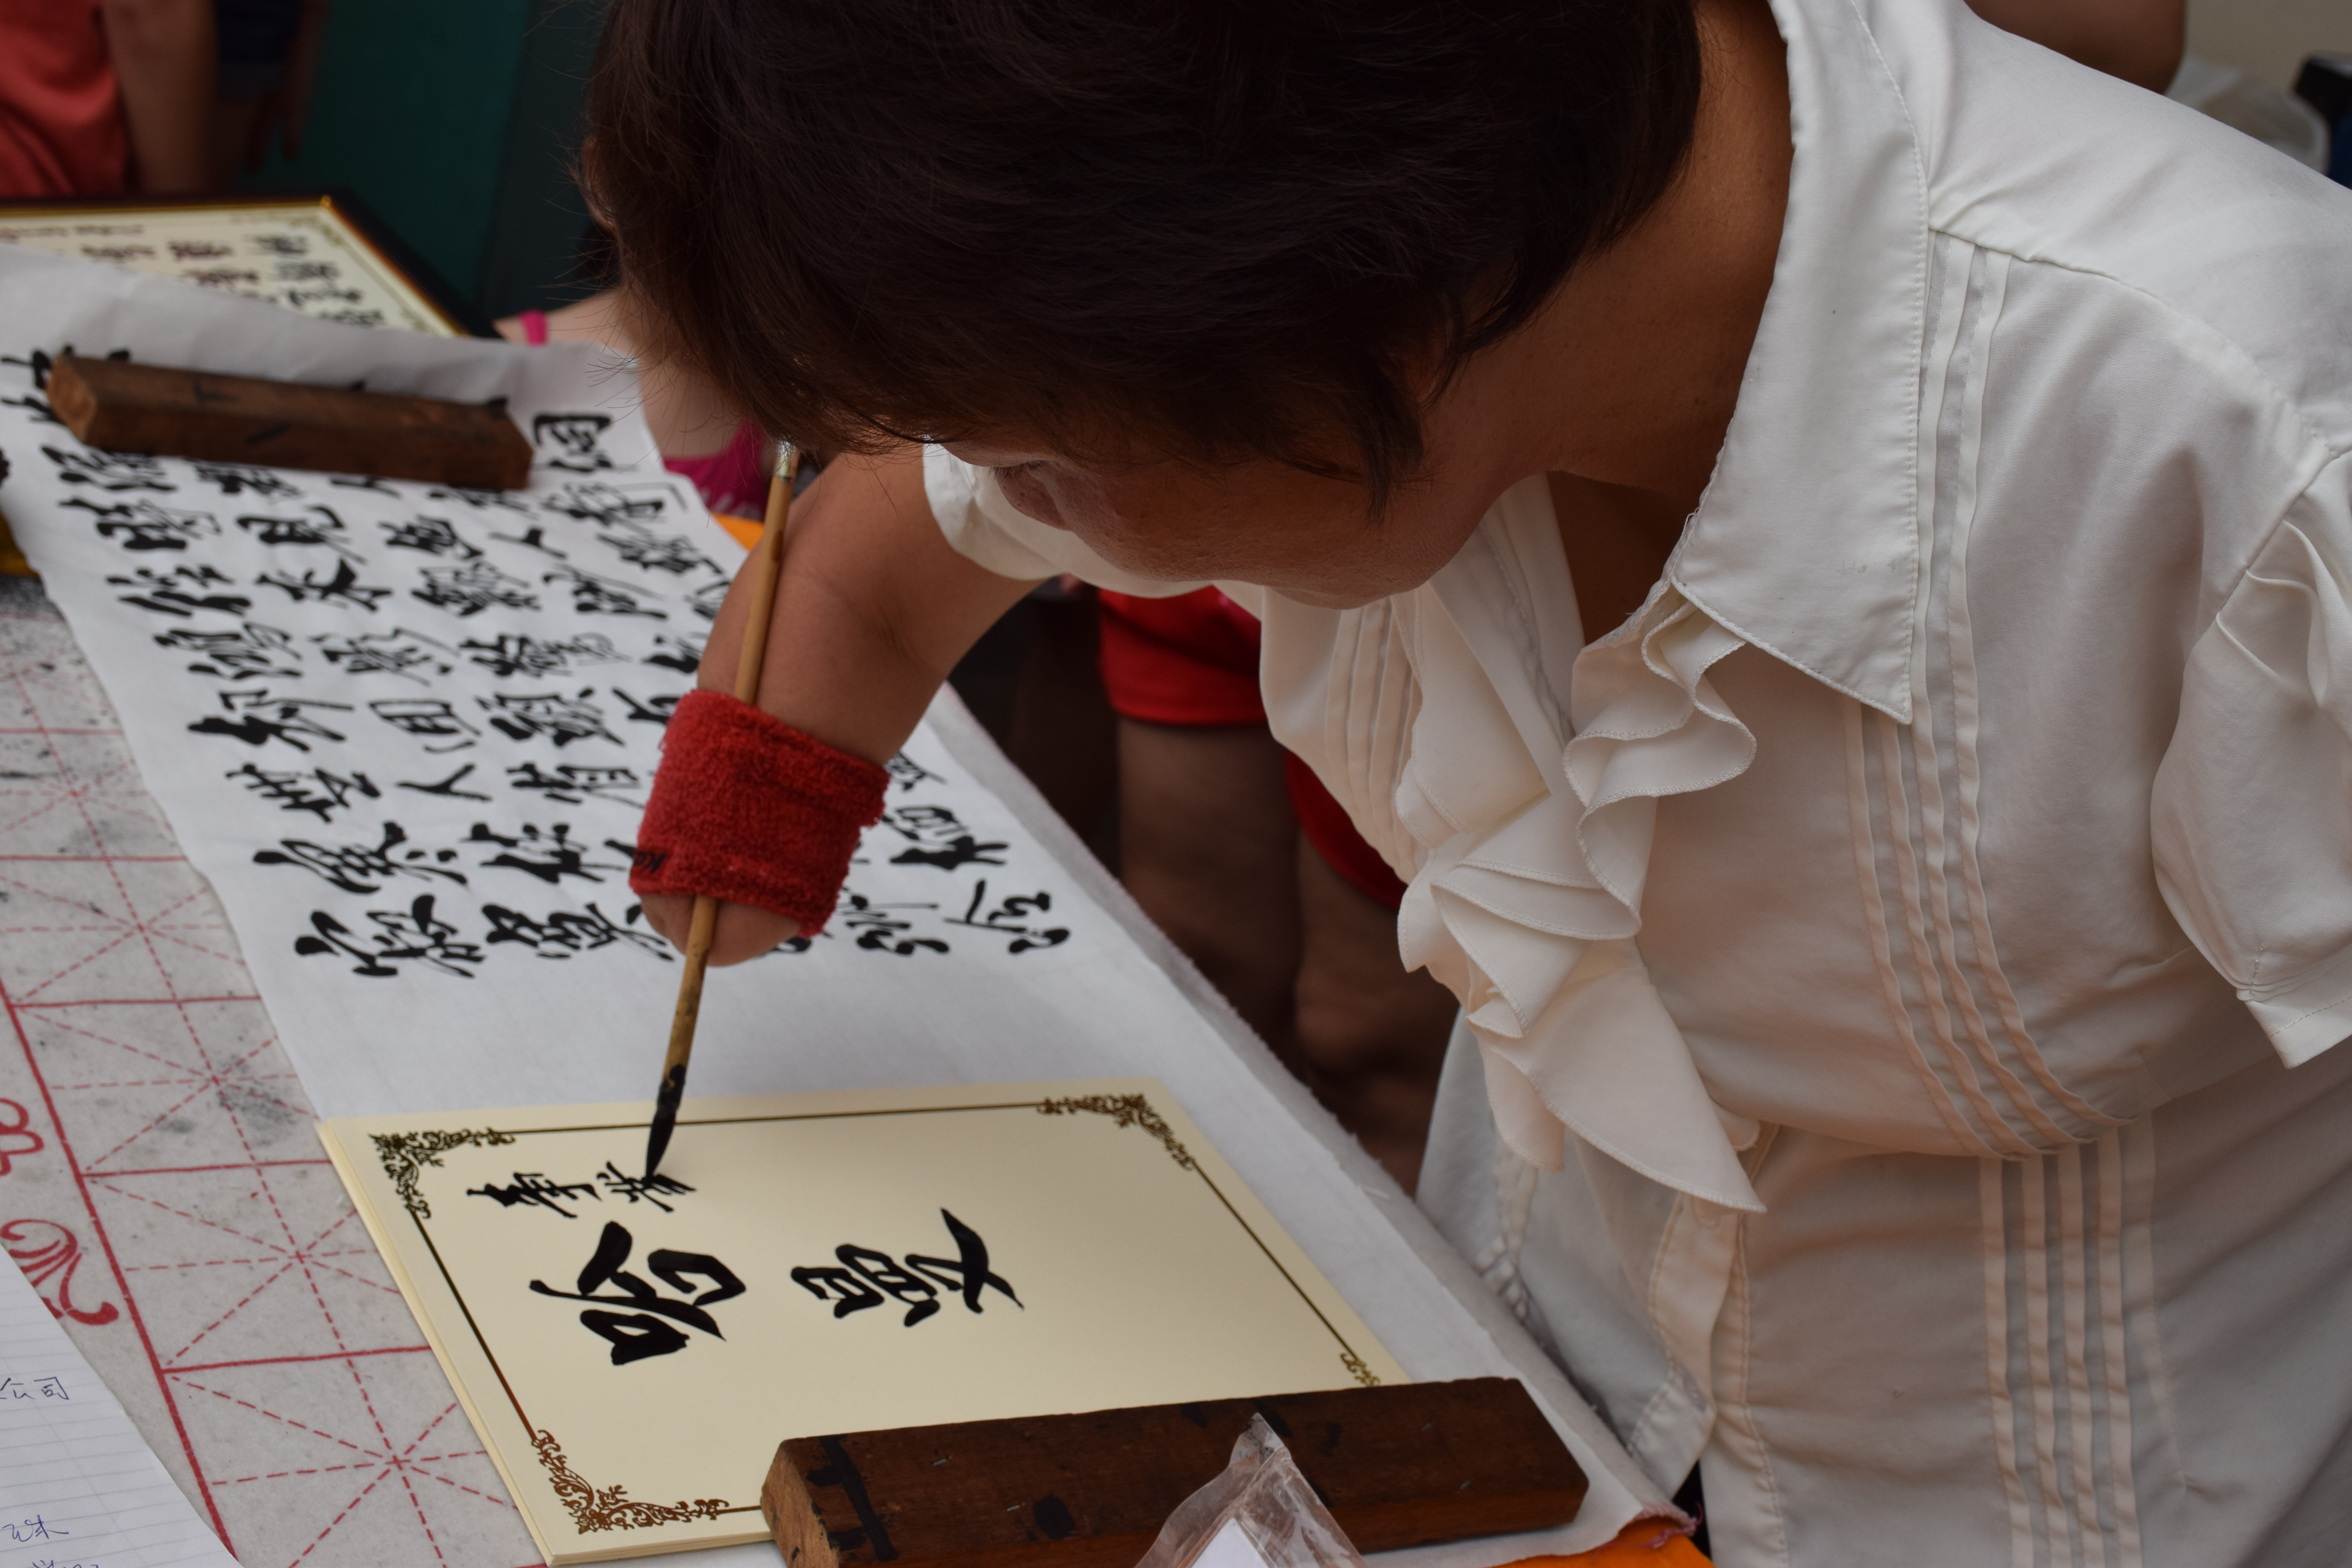
writing, hand, person, creative, people, pen, artist, human, writer, energy, power, art, drawing, creativity, design, marker, new, idea, author, draw, solution, handicap, success, innovation, never give up